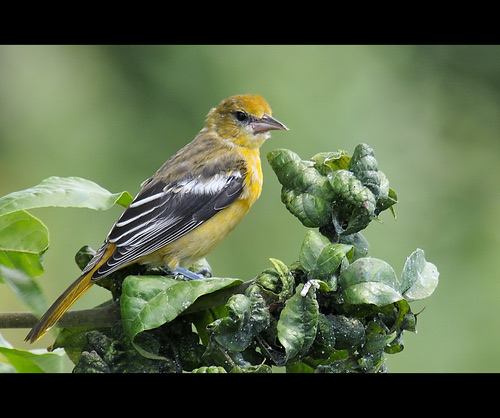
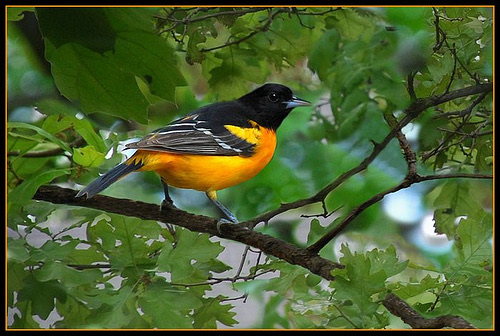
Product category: misc
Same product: yes